BBC Genome Project

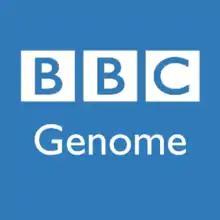
Logo of the BBC Genome Project

The BBC Genome Project is an online searchable database of programme listings initially based upon the contents of the "Radio Times" from the first issue in 1923 to 2009. Television listings from post-2009 can be accessed via the BBC Programmes site.